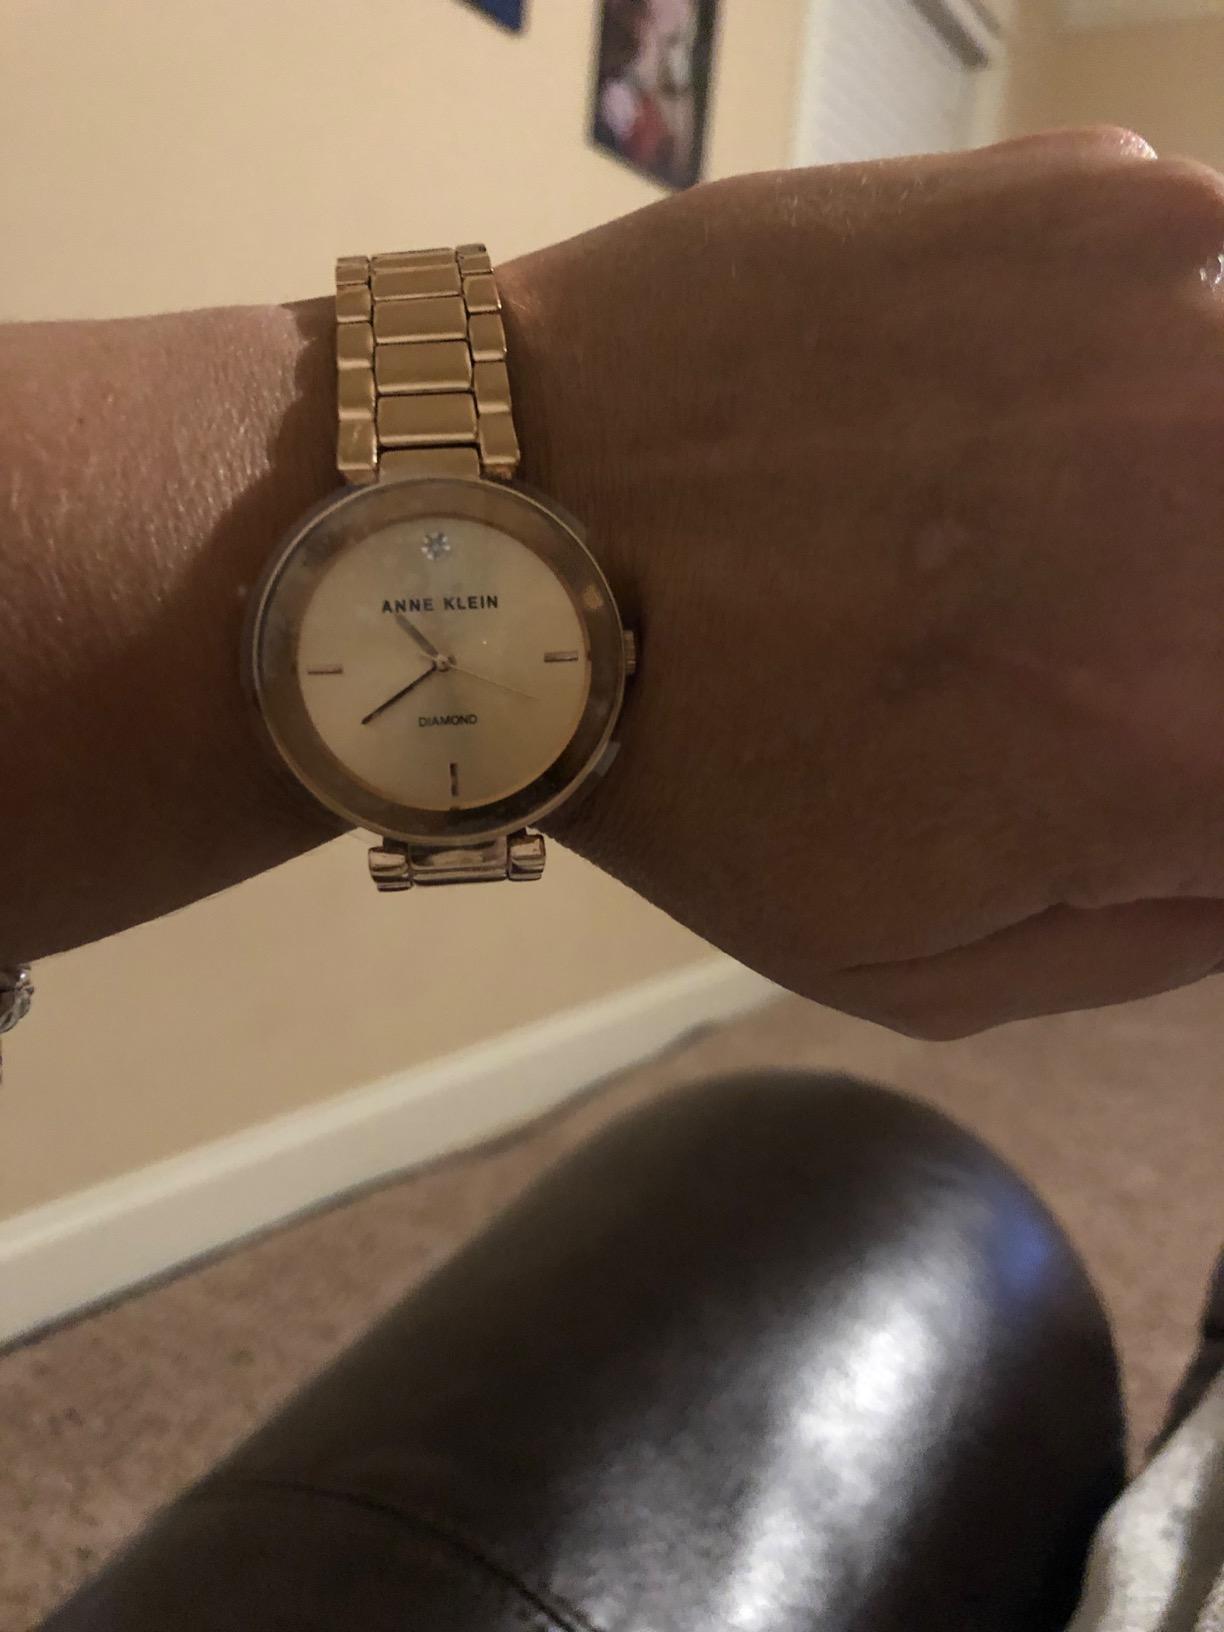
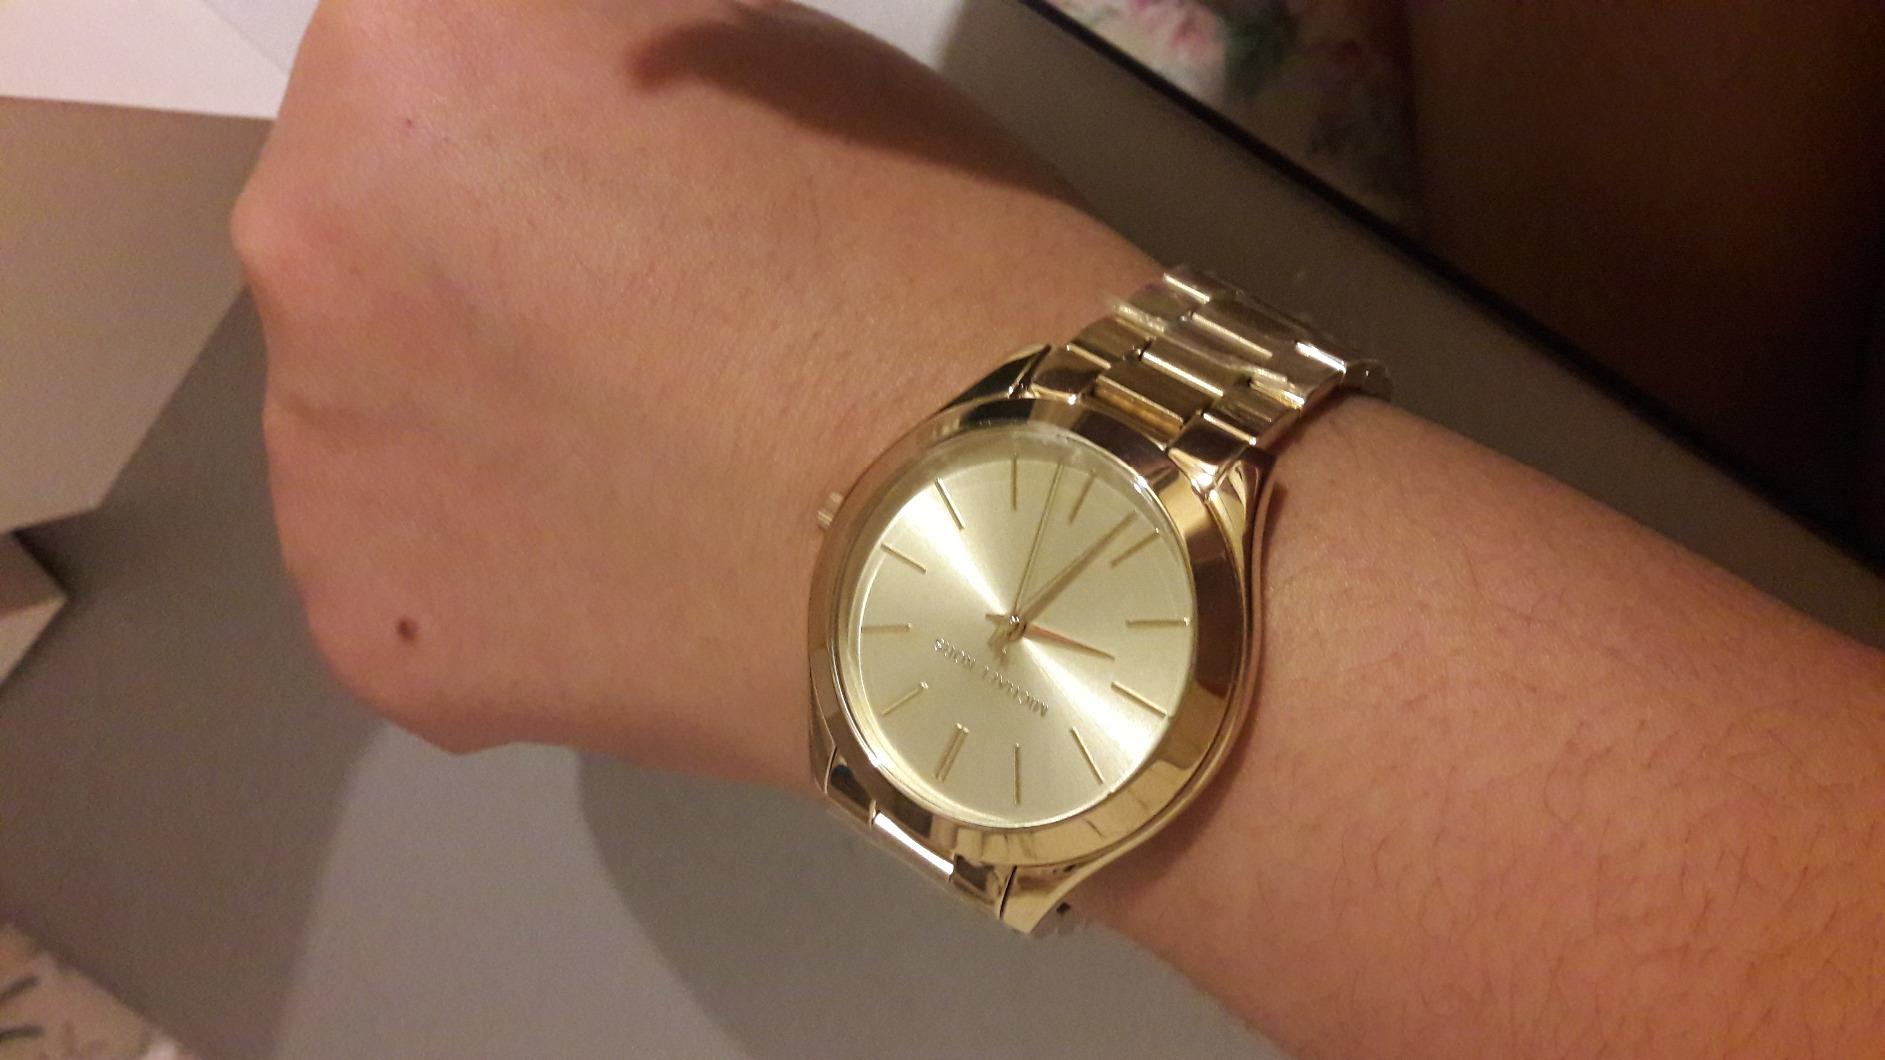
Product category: accessories_watch
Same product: no